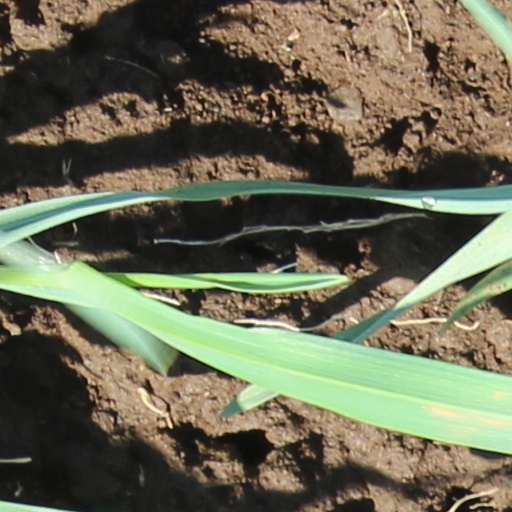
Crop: wheat